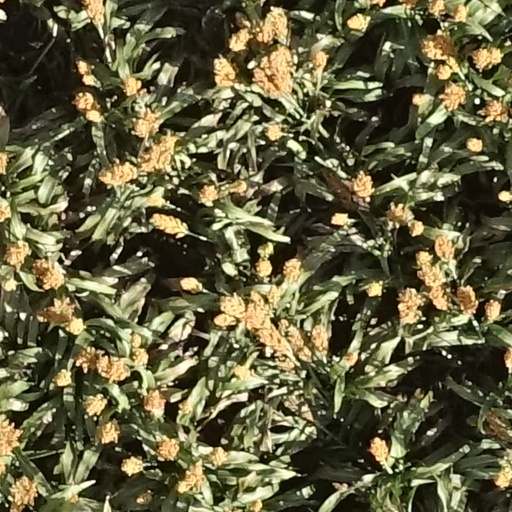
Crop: sorghum